Neue Deutsche Welle

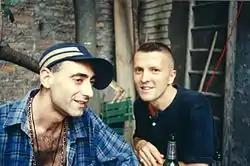
D.A.F. (Delgado-López left, Görl right)

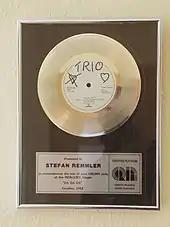
Platinum record for Trio's "Da Da Da", issued by the Canadian Recording Industry Association in October 1982

The history of the Neue Deutsche Welle consists of two major parts. From its beginnings to 1981, the genre was mostly an underground movement with roots in British punk and new wave music. It quickly developed into an original and distinct style, influenced in no small part by the different sound and rhythm of the German language, which many of the bands had adapted from early on. Whilst some of the lyrics of artists like Nena and Ideal epitomized the zeitgeist of urban West Germany during the Cold War, others used the language in a surreal way, merely playing with its sound or graphic quality rather than using it to express meaning, as done by bands and artists such as Spliff, Joachim Witt and Trio.